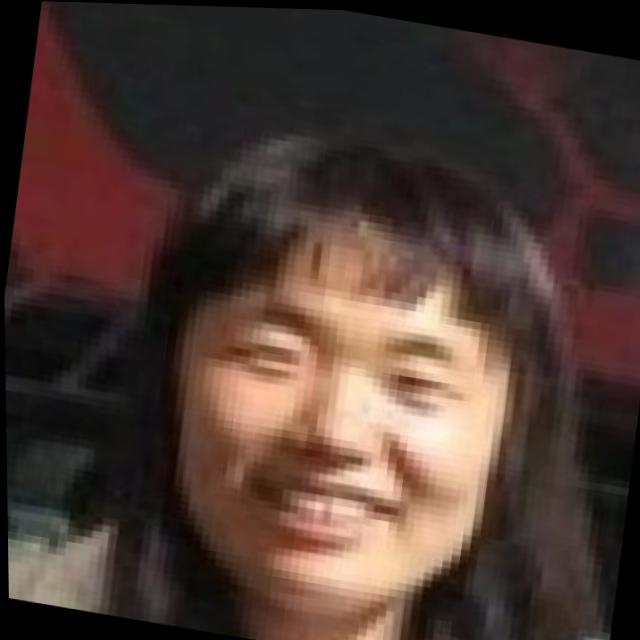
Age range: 21-44